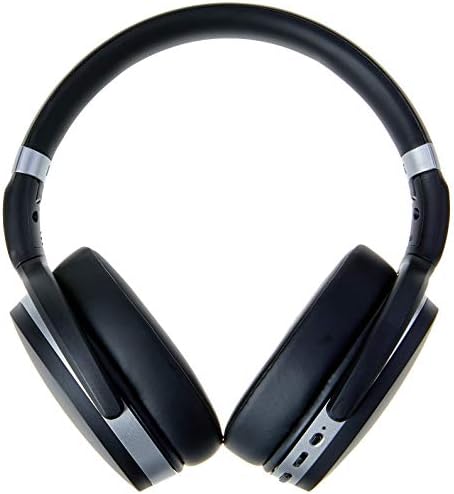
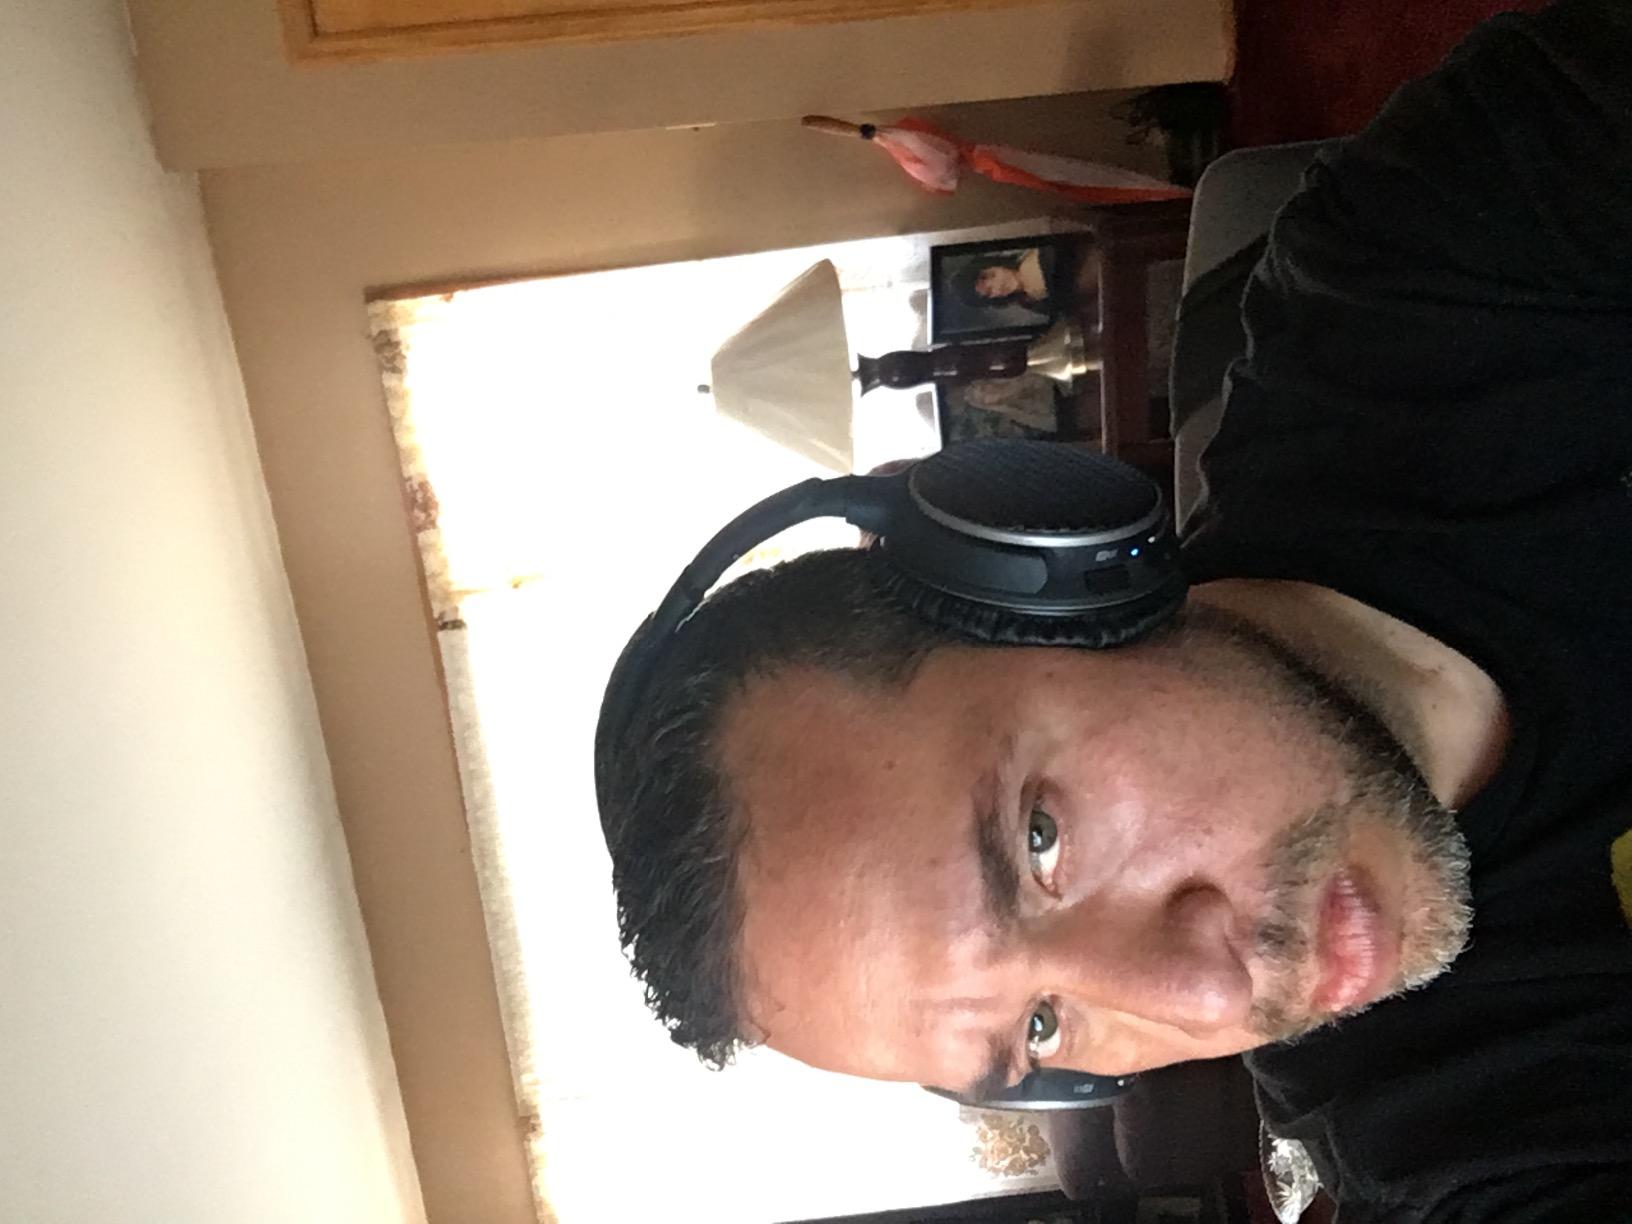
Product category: headphones
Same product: no